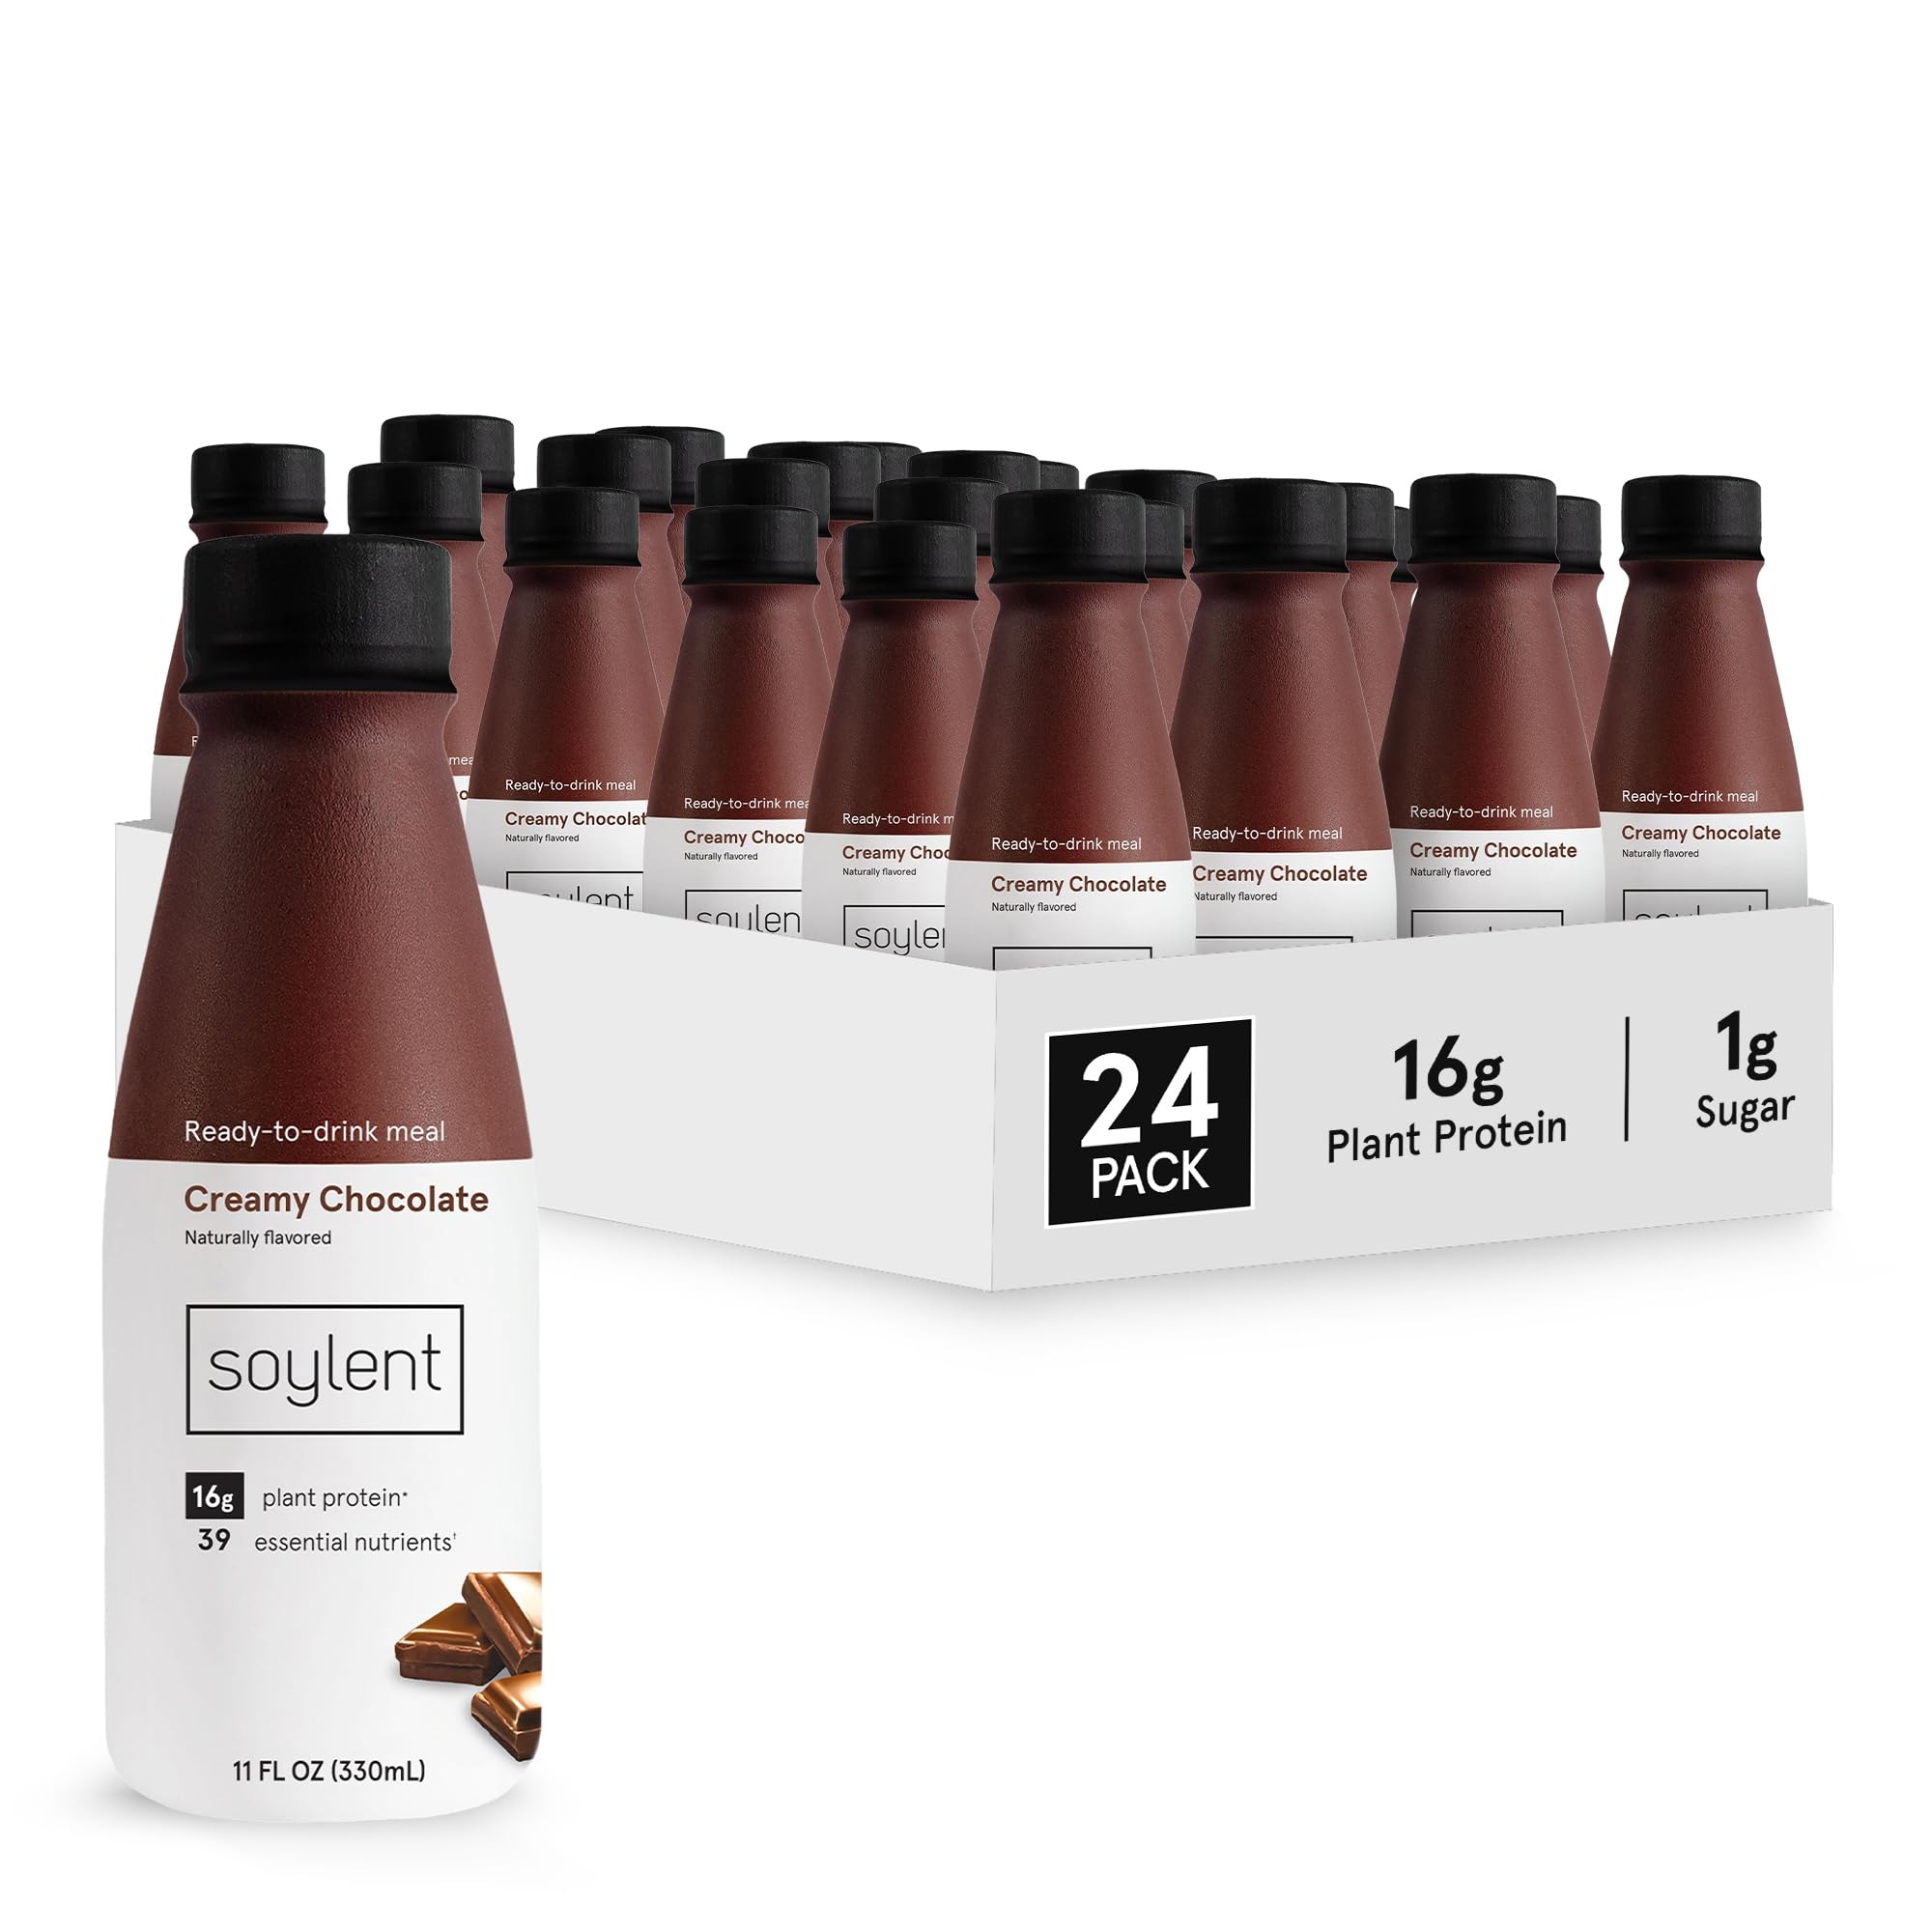
Item Name: Soylent Creamy Chocolate Meal Replacement Shake, Ready-to-Drink Plant Based Protein Drink, Contains 16g Complete Vegan Protein and 1g Sugar, 11oz, 24 Pack
Bullet Point 1: Completely Nutritious Meal Replacement Drinks: - These protein packed nutrition shakes with a rich and creamy chocolate flavor low in sugar that keeps you full and provides a balance of proteins, fats and carbs
Bullet Point 2: Complete Plant-Based Protein: With 16 grams of sustainable vegan protein that contains all 9 amino acids, our ingredients have less environmental impact compared to other plant-based protein drinks and meal replacement shakes
Bullet Point 3: Healthy Meal Replacement Shakes Ready to Drink: Soylent shakes are vegan, gluten-free, dairy-free, nut-free, low Glycemic Index, and kosher. These low sugar meal replacement drinks have no artificial flavors or colors
Bullet Point 4: Next Level Drinkable Nutrition Drinks: These healthy shakes contain 28 Vitamins and Minerals to boost immunity, metabolism, and hydration, Omega-3, and 3g BCAAs, to assist in building muscle
Bullet Point 5: No Time, No Problem: As a healthy post-workout snack or a no-effort liquid meal replacement that are shelf stable, Soylent shakes deliver complete on-the-go and rtd nutrition so you can get your fill anytime, anywhere
Value: 264.0
Unit: Fl Oz

Price: 6.94